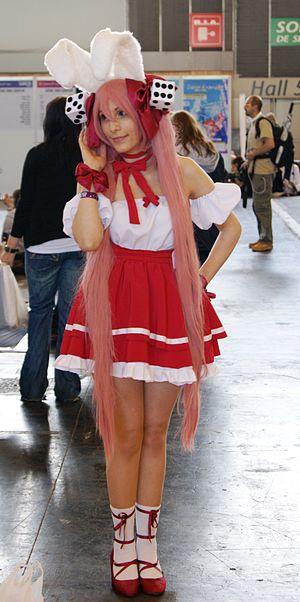
Cosplay d'Ecaflip tiré du jeu vidéo Dofus - Japan Expo 2012
Wakfu est un jeu vidéo de rôle en ligne massivement multijoueur produit, développé et édité principalement par Ankama Games, sorti en 2012 sur Linux, Mac OS et Windows, utilisant la technologie Java. Il est créé en France à Roubaix et constitue le quatrième MMORPG de l'entreprise, après Dofus, Wakfu : Les Gardiens puis Arena. Il n'a pas pour vocation de se substituer à ceux-ci et est développé en parallèle par une équipe spécifique. Le jeu, annoncé en 2006 pour 2008, est finalement sorti en février 2012 après quatre ans de bêta-test et de long développement.